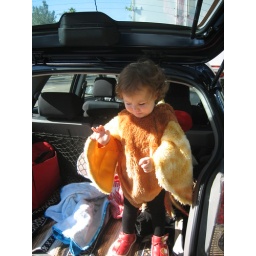
Slipping on the chicken suit for a stop by Daddy's office on Halloween.